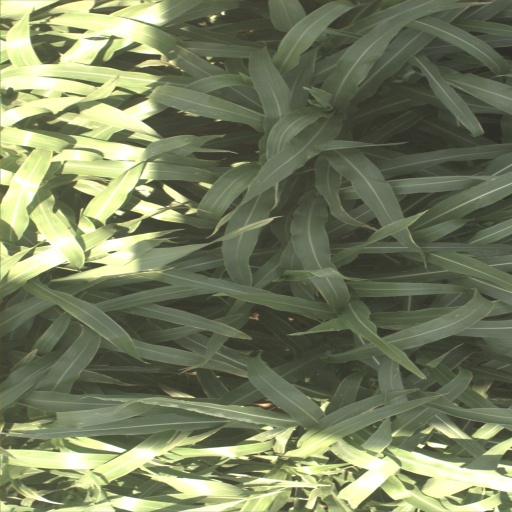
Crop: sorghum